Branches of Wing Chun

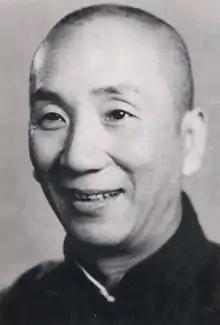
Yip Man

This lineage has a legend in which the nun Ng Mui saw a fight between a crane and a snake. She incorporated their fighting styles into her Shaolin Kung Fu to develop an unnamed style. She taught this to one of her students Yim Wing-chun; she taught her husband Leung Bok-chao, who named the style Wing Chun Kuen (Wing Chun boxing) in his wife's honor and who passed it to Leung Lan-kwai of the Red Boat Opera Company (although other versions of this legend state that he was a scholar and herbalist), who passed it on to Wong Wa-bo and Leung Yee-tai, both of the Red Boat Opera, and who both taught the herbalist Leung Jan.